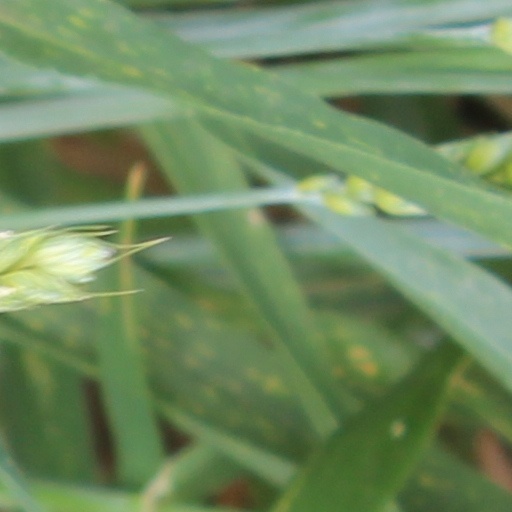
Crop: wheat